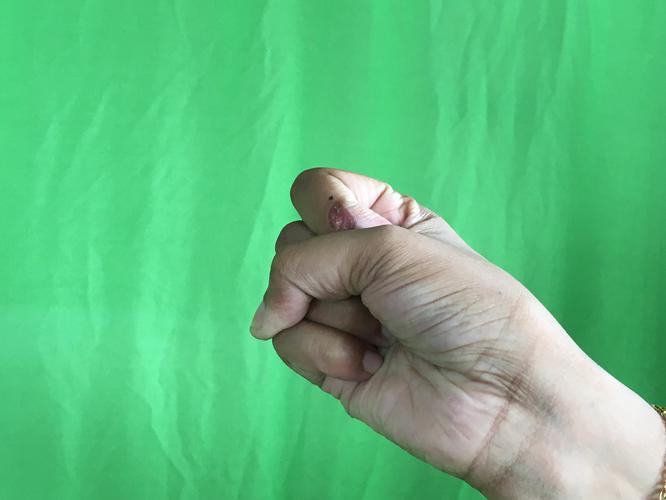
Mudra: Mushti
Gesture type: single_hand